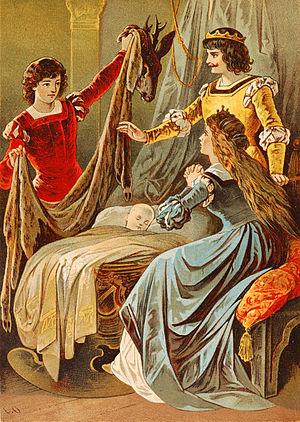
Frérot et Sœurette ou Petit-Frère et Petite-Sœur est un conte populaire allemand recueilli par les frères Grimm dans le premier volume de Contes de l'enfance et du foyer. En Russie, Alionouchka et Ivanouchka constitue une autre version de ce conte.